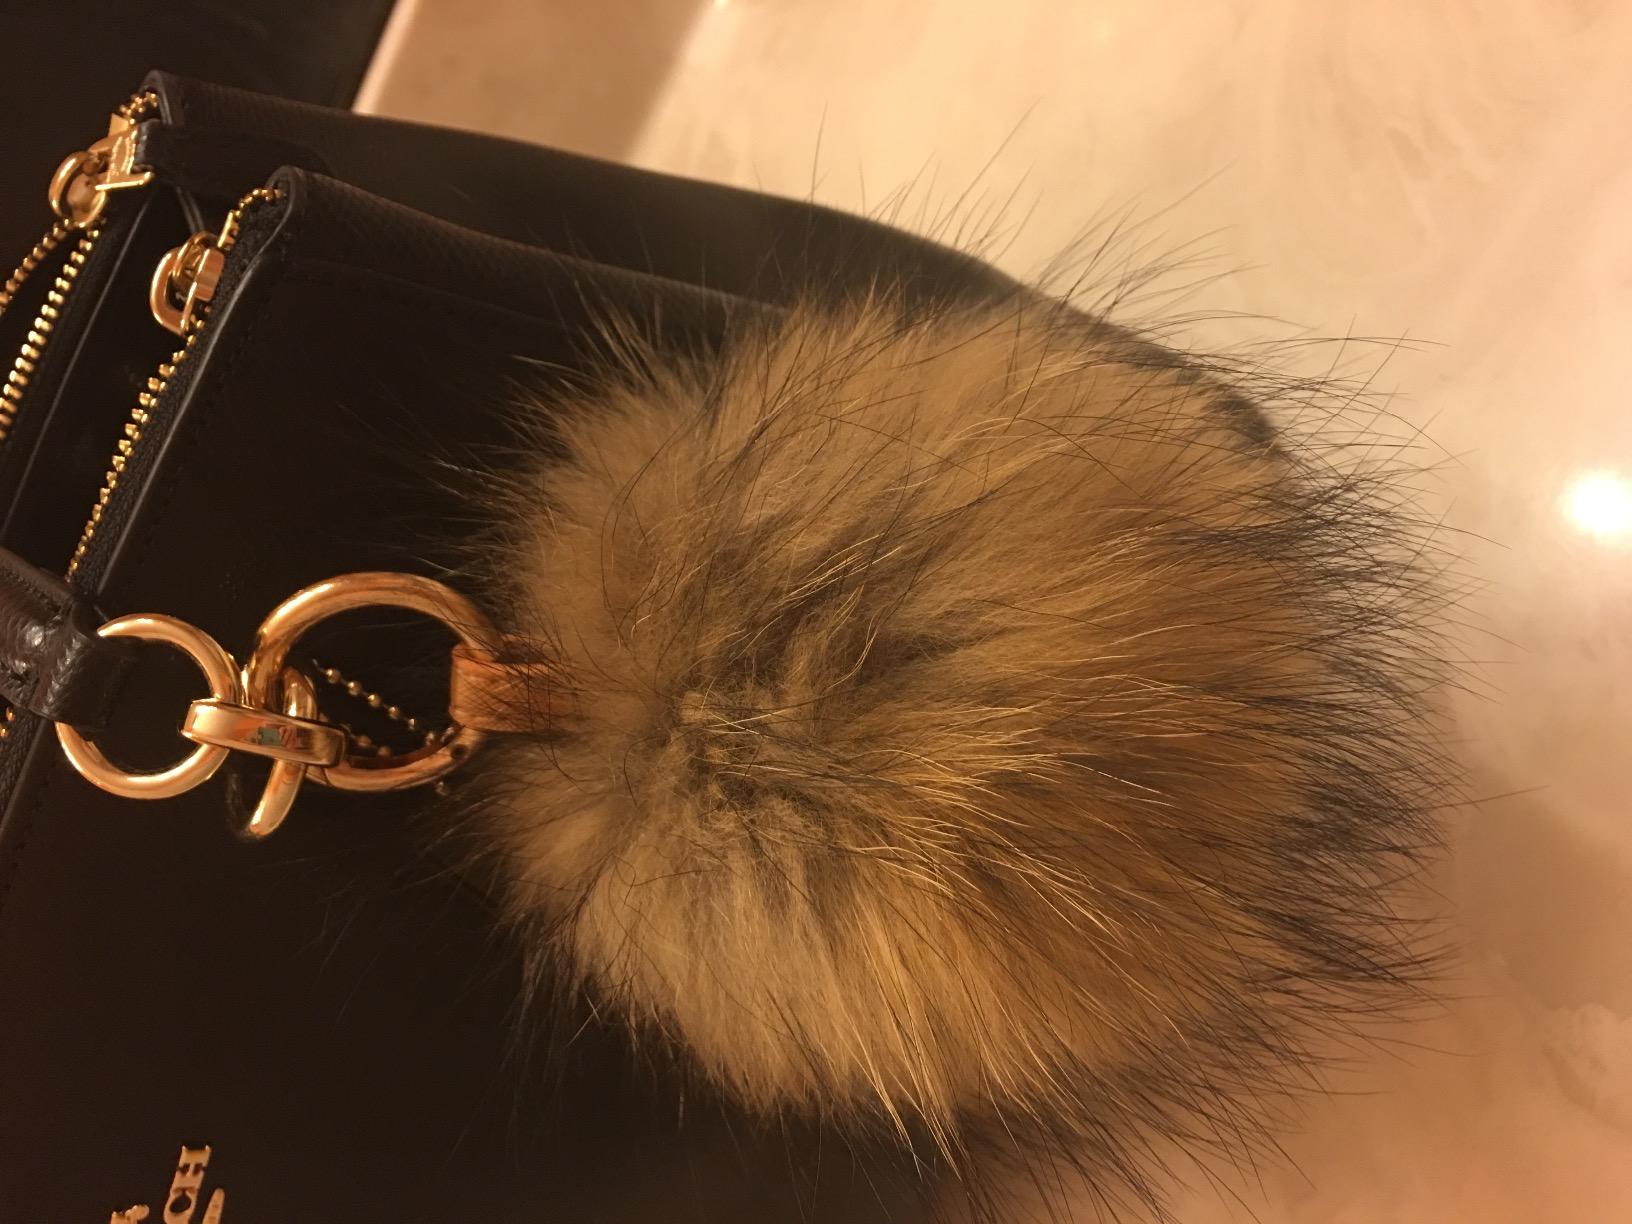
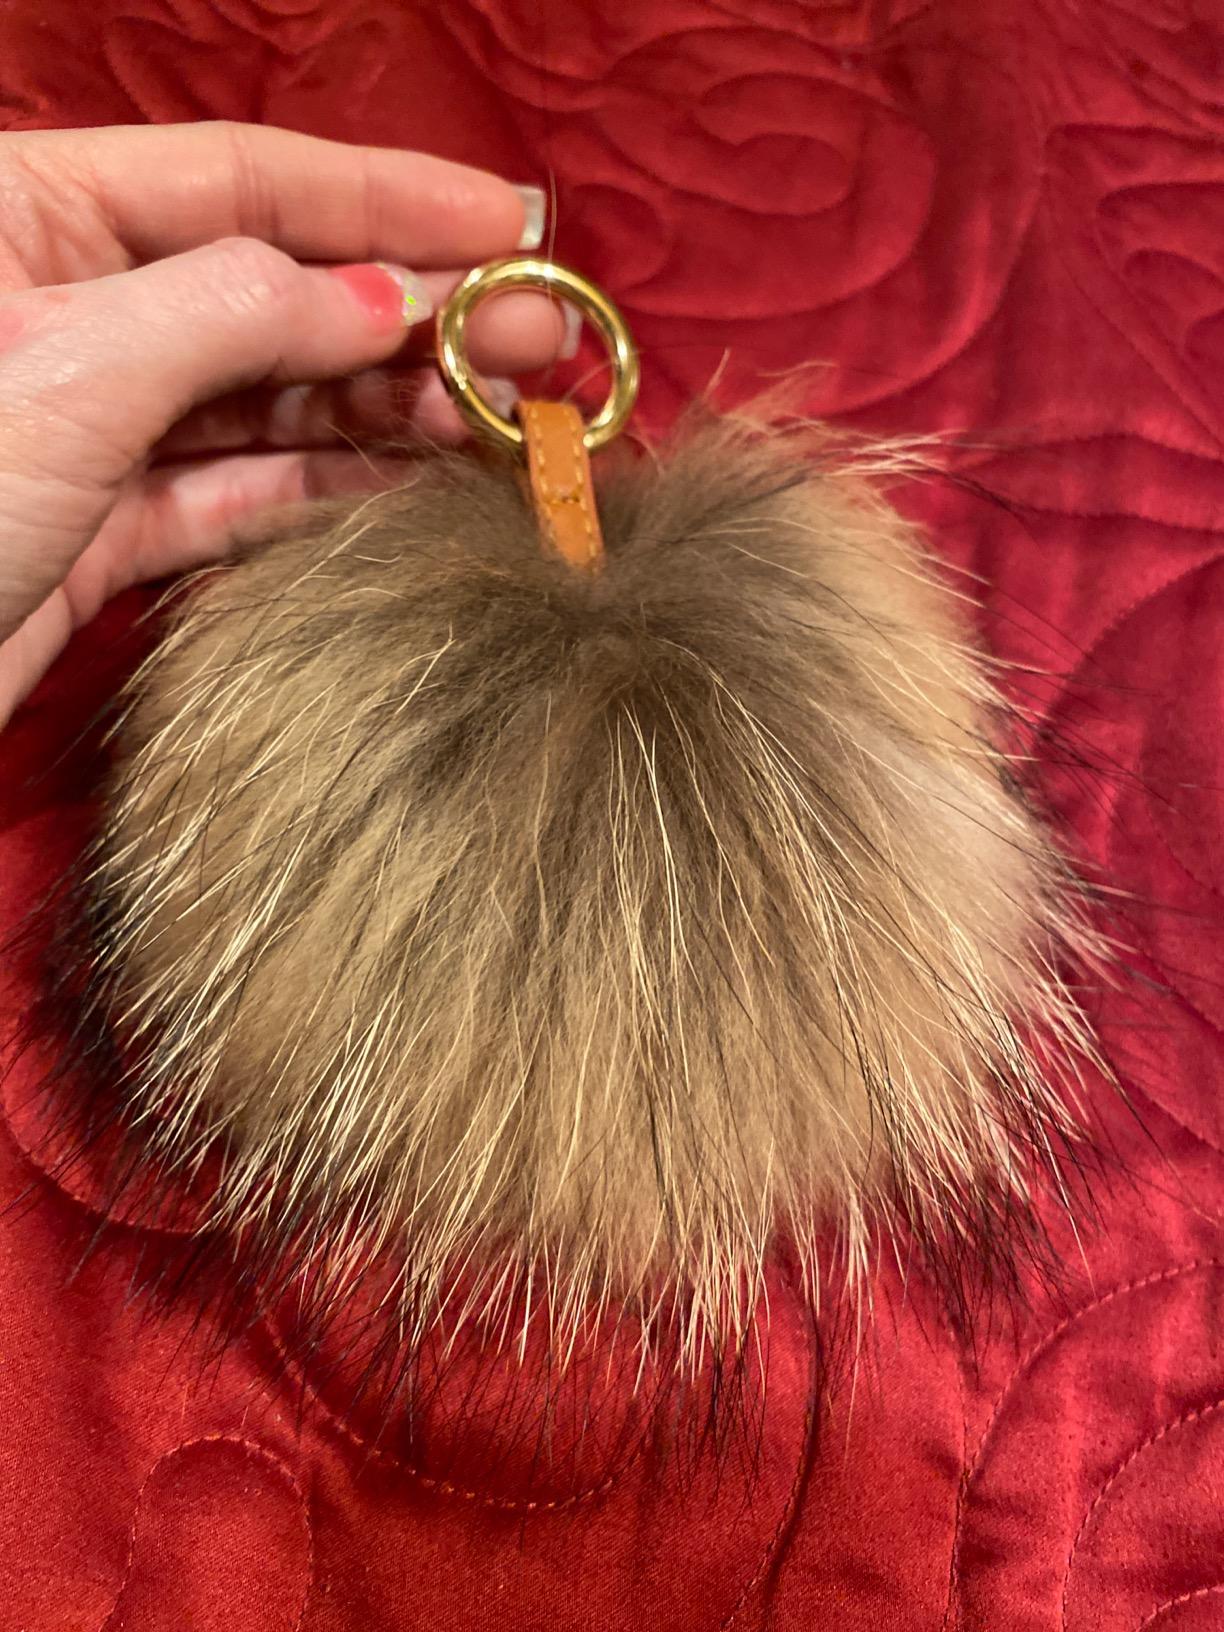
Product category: accessories_keychain
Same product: yes